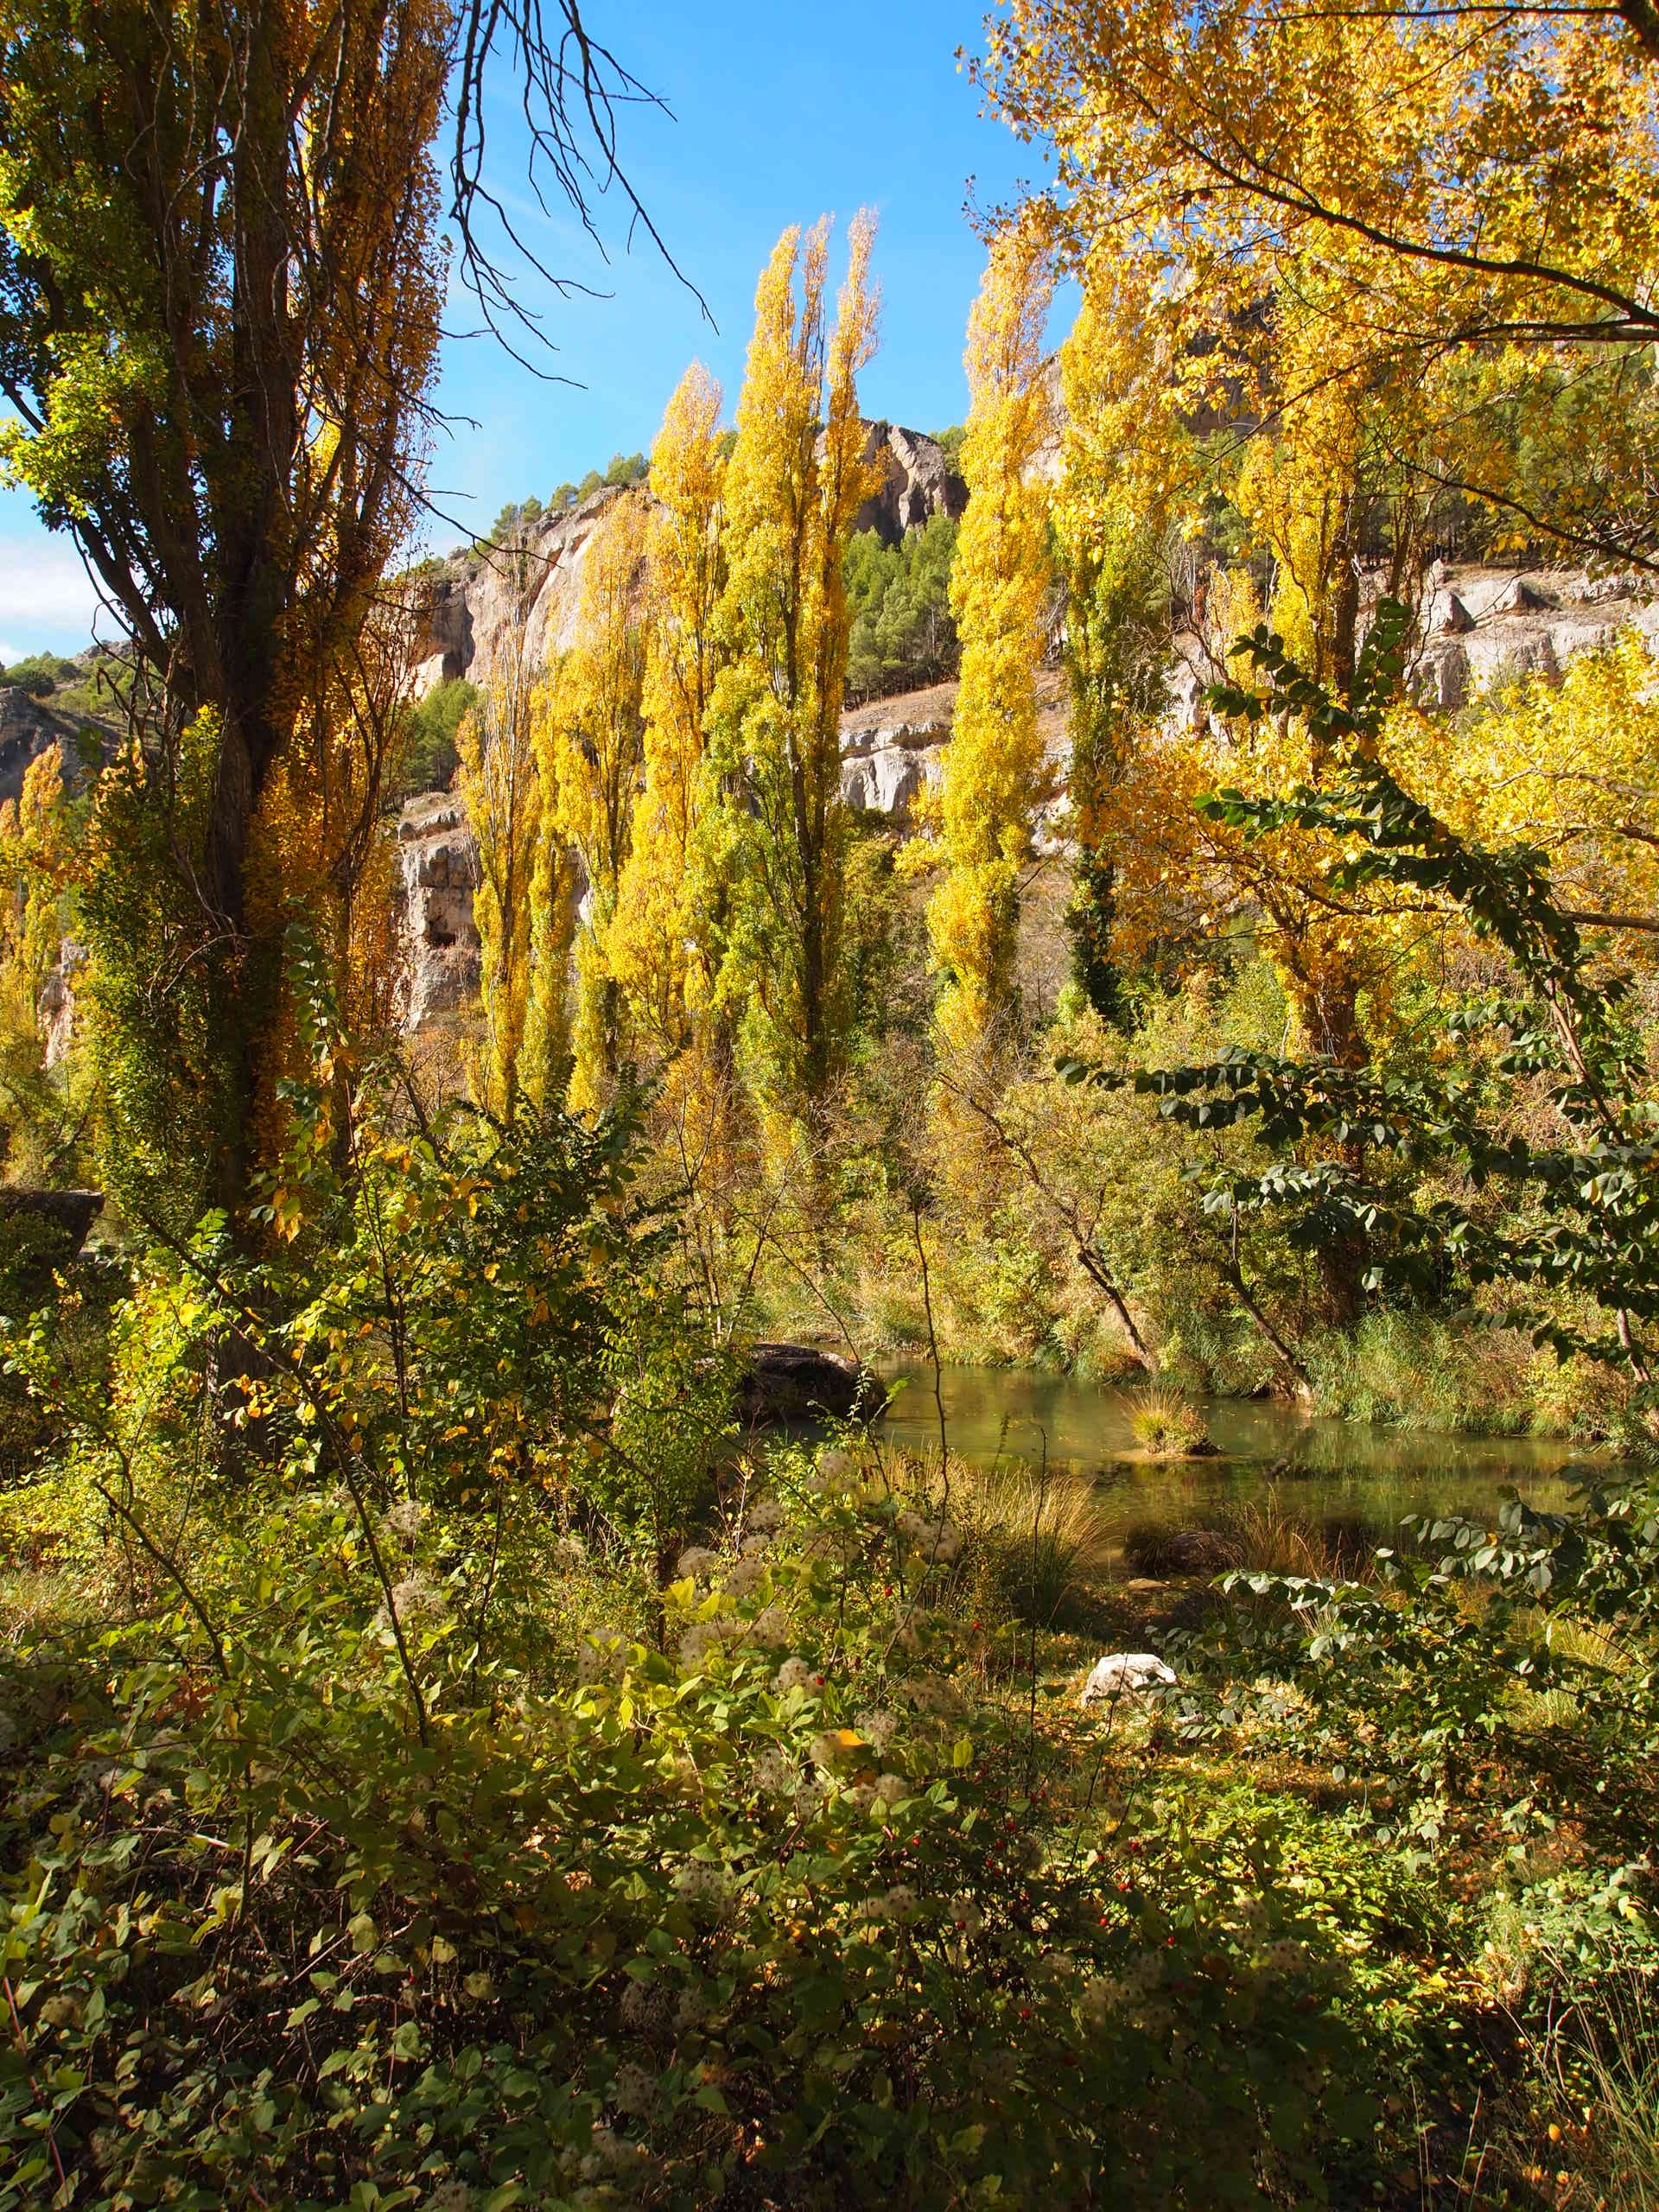
landscape, tree, nature, forest, wilderness, plant, trail, meadow, leaf, flower, river, lush, autumn, season, trees, vegetation, deciduous, woodland, habitat, autumn leaves, autumn forest, larch, ecosystem, poplars, biome, natural environment, woody plant, temperate broadleaf and mixed forest, temperate coniferous forest